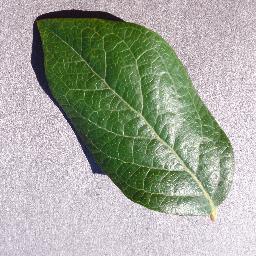
Label: Blueberry___healthy